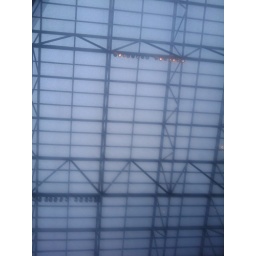
the celing/windows @ the alabama power building covered in the sleet/snow. you can usually see the sky through these windows.